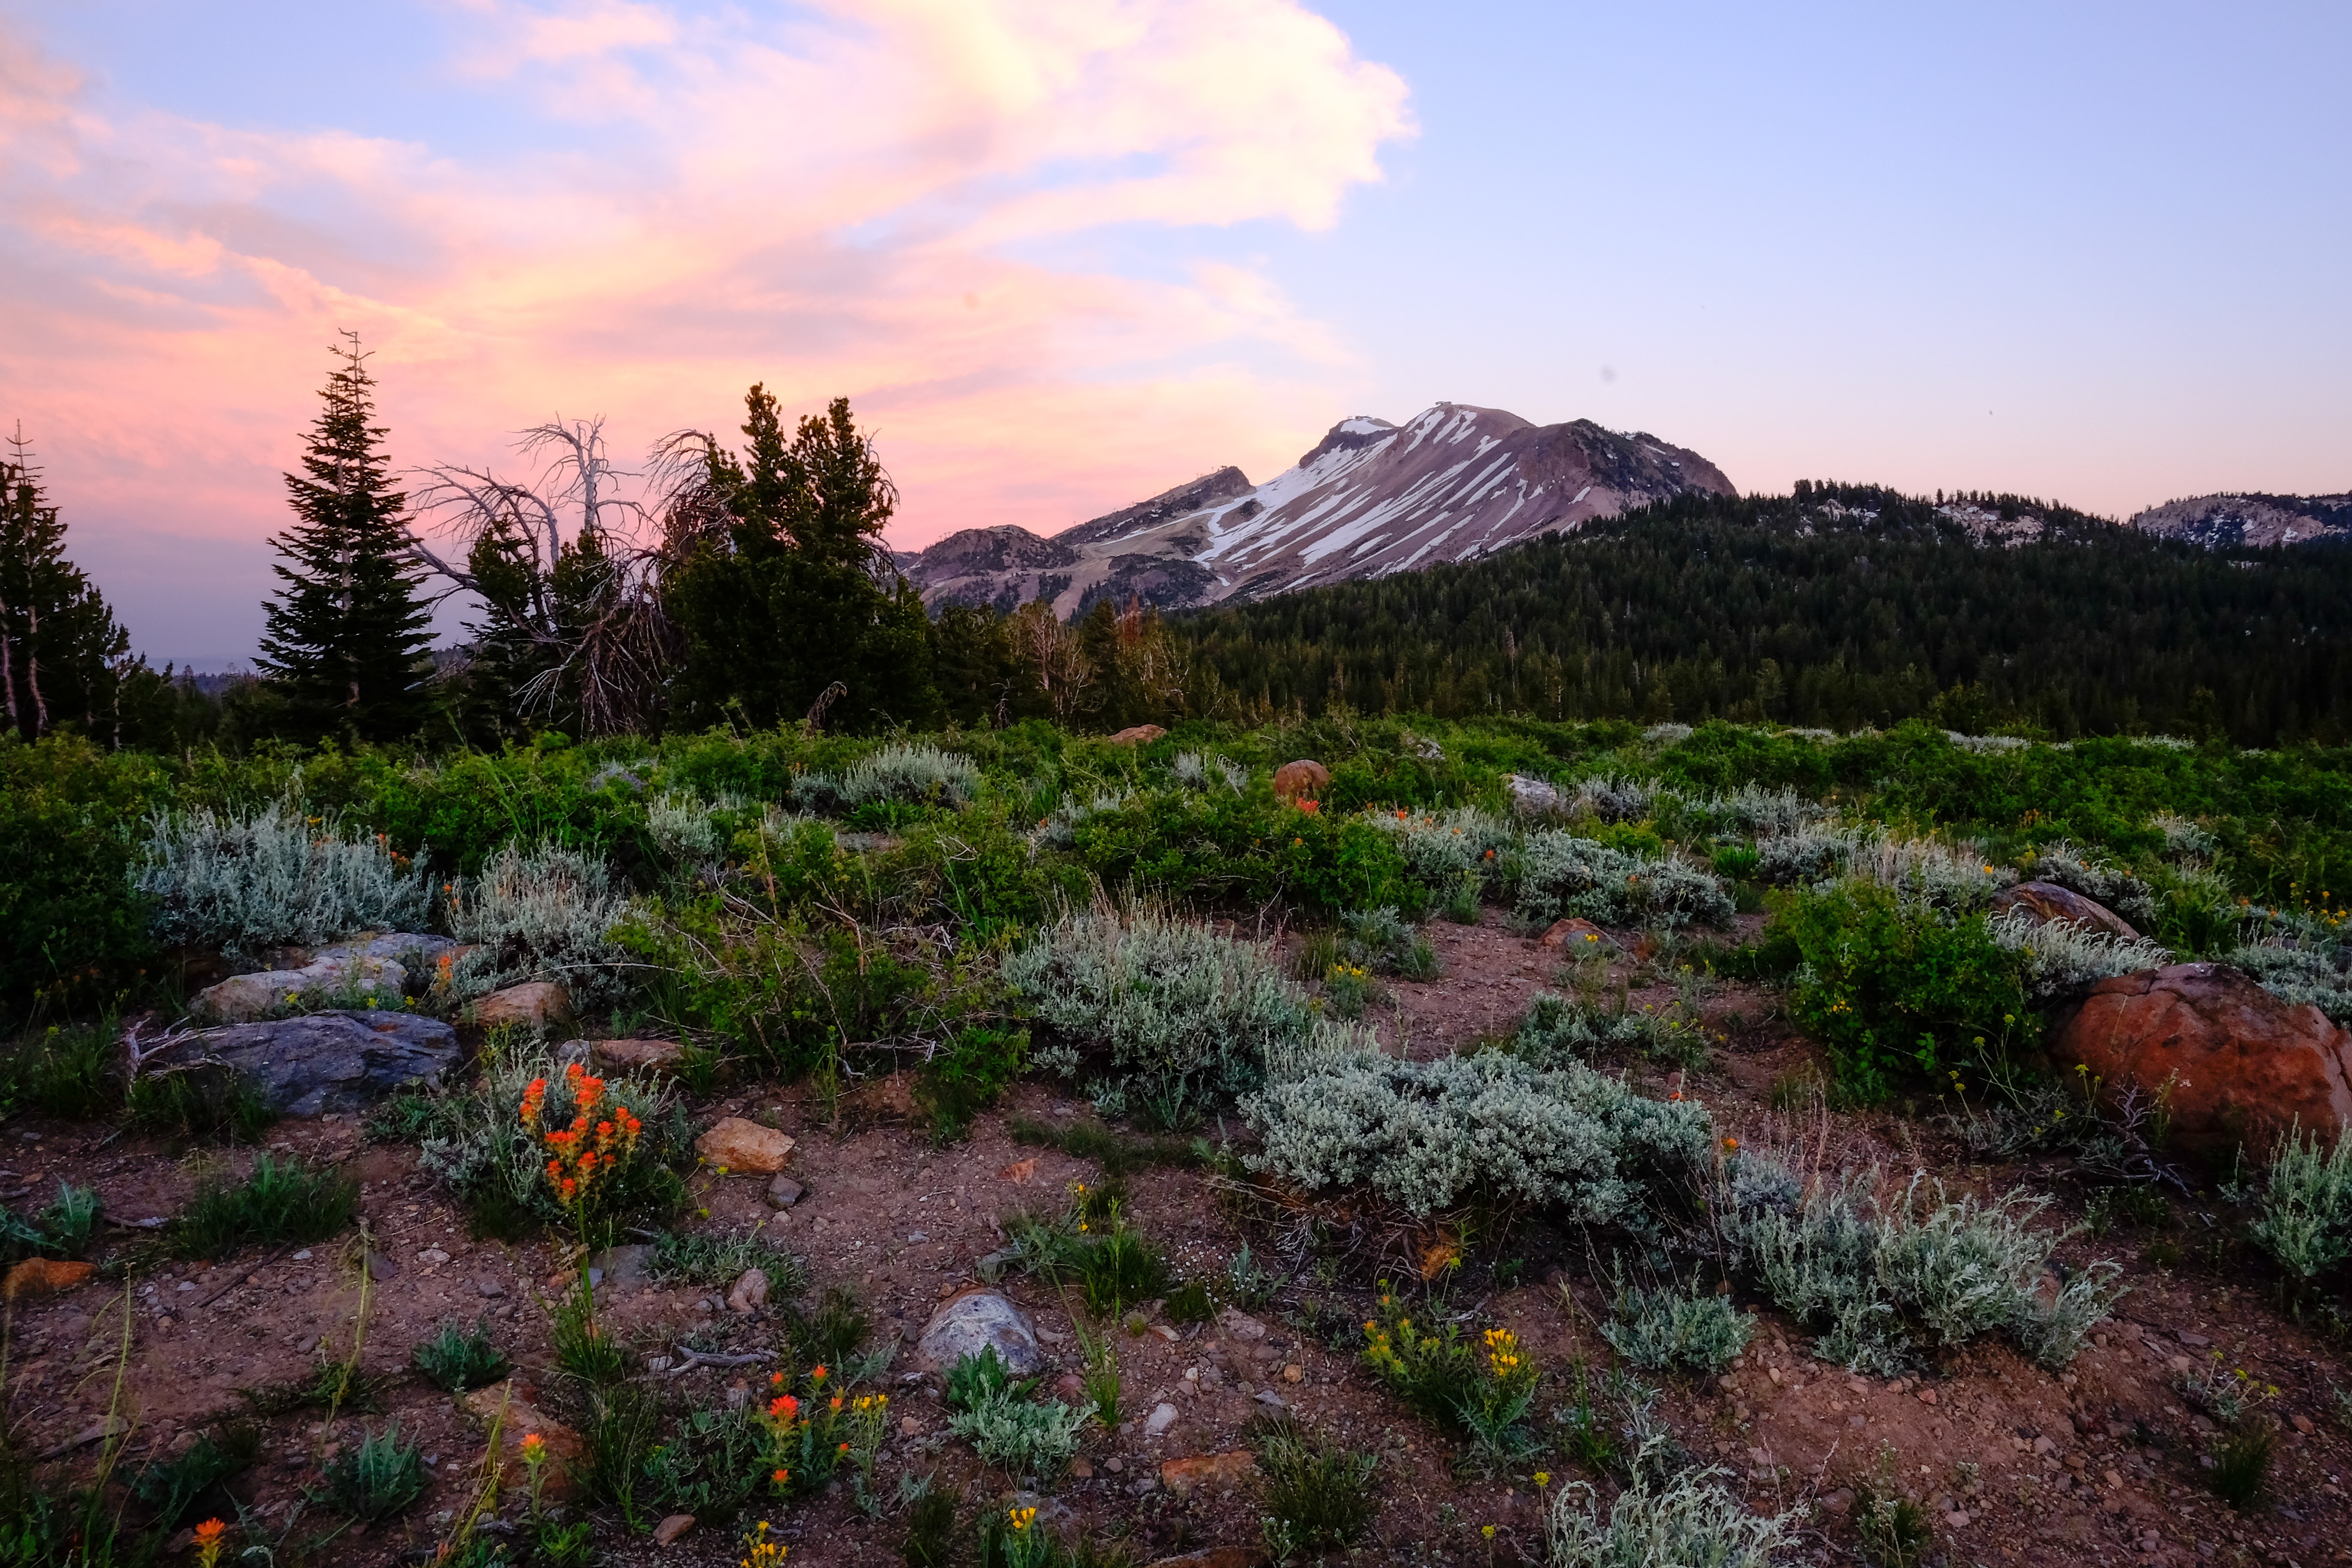
landscape, nature, forest, grass, rock, wilderness, mountain, sky, sunset, trail, meadow, prairie, hill, flower, valley, scenic, autumn, flora, ridge, wildflower, trees, outdoors, plateau, woodland, habitat, ecosystem, tundra, rural area, natural environment, geographical feature, mountainous landforms